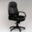
Label: chair